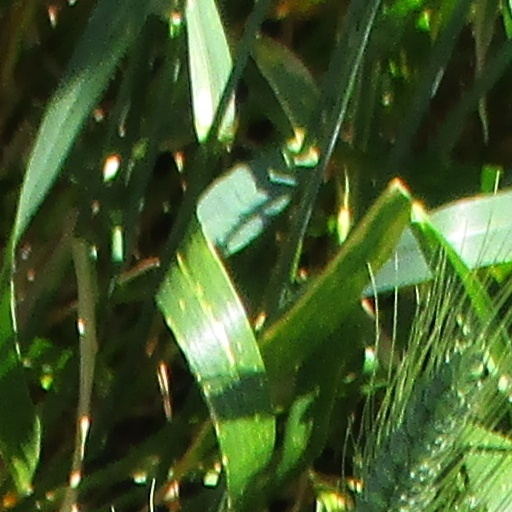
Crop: wheat